Fatányéros

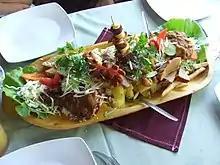
Fatányéros, as served in Hungary.

Fatányéros, also called Hungarian mixed grill, is a traditional Hungarian mixed meat barbecue dish (or "pecsenye" in Hungarian), originating from Transylvania.